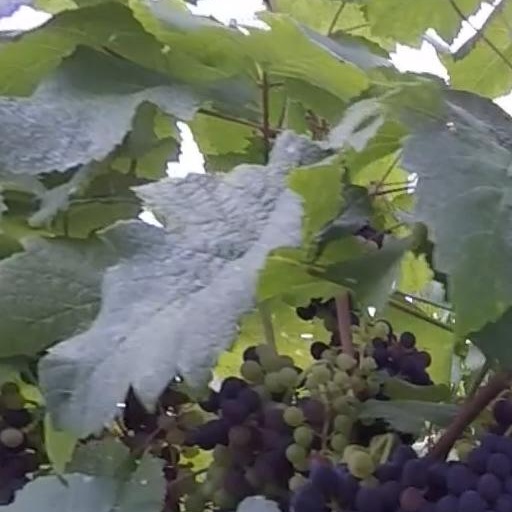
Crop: grape